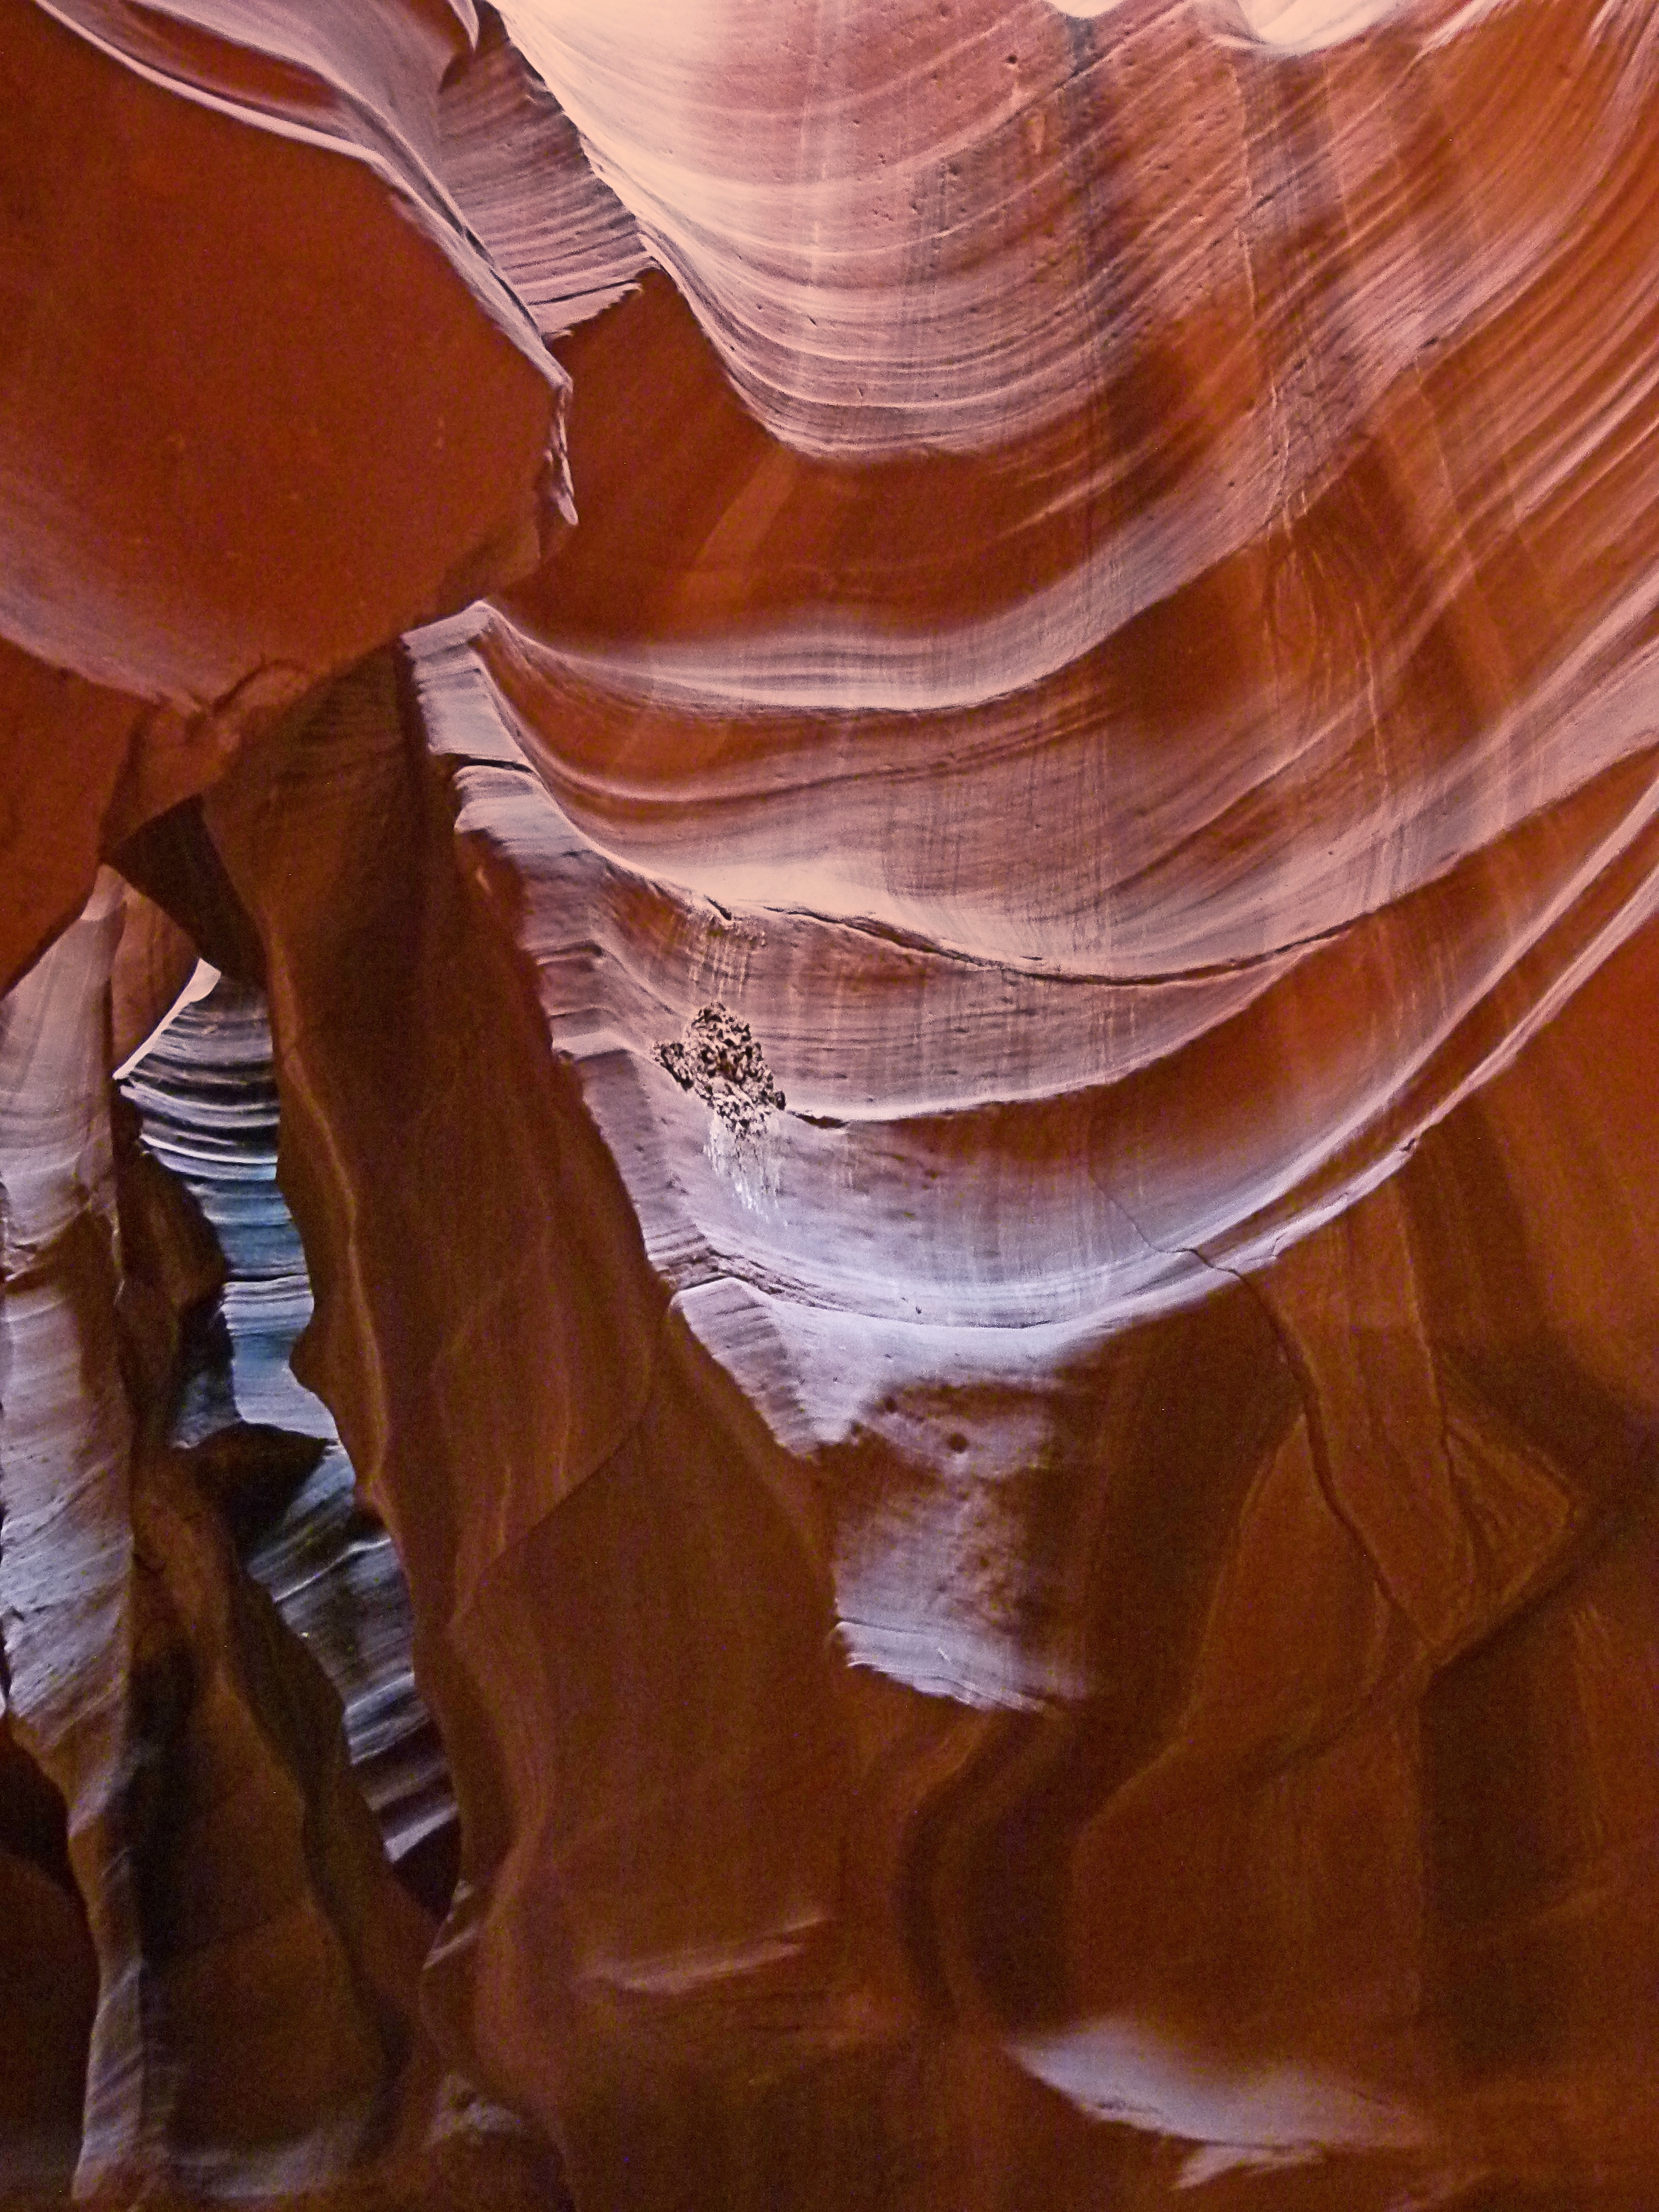
nature, rock, wood, desert, formation, dry, red, color, scenery, usa, canyon, page, material, antelope, erosion, arizona, close up, rocks, hot, upper, tourist attraction, slot, sand stone